Maison d'éducation de la Légion d'honneur

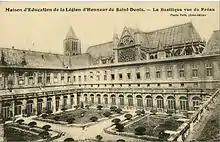
A view of the school of Saint-Denis, set near the Basilica.

Inaugurated on July 1, 1811, the Maison d'éducation de la Légion d'honneur of Saint-Denis was ruled by Madame du Bouzet, the widow of a colonel dead at the Battle of Jemappes. The first boarders came in 1812.